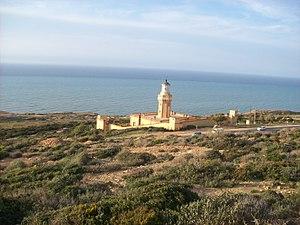
Le phare de Cap d'Ivi est un phare d'atterrissage situé sur la corniche des Dahra, à 25 km au Nord-Est de Mostaganem sur la route du littoral vers Ténès.